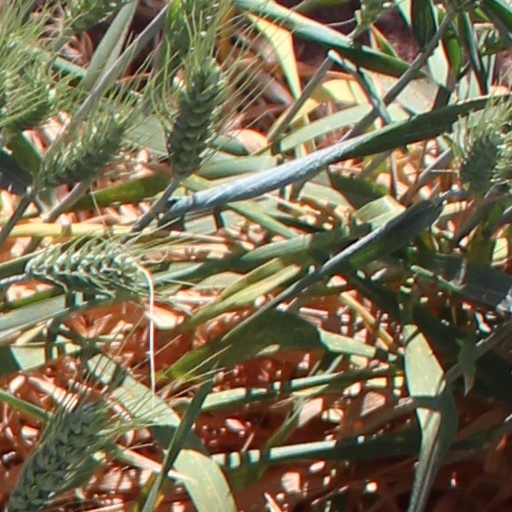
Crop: wheat